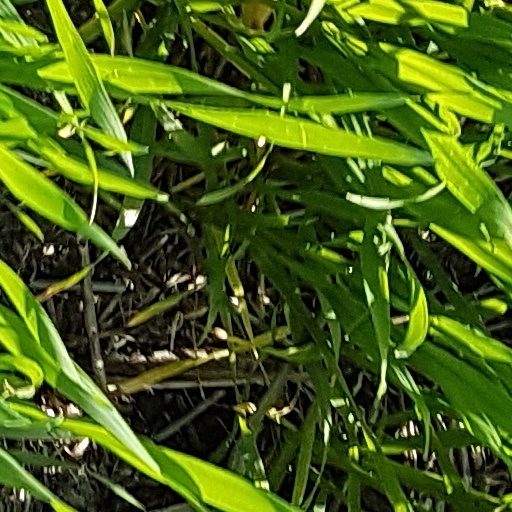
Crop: wheat